Margo Rey

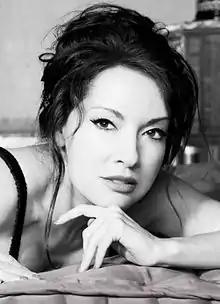
A photo from Rey's photo shoot with Mauricio Velez in Bogota, Colombia

Margo Rey (born Margarita Reymundo-Jurado; 18 October 1966) is a Mexican singer-songwriter whose original stage name was Margo Reymundo.